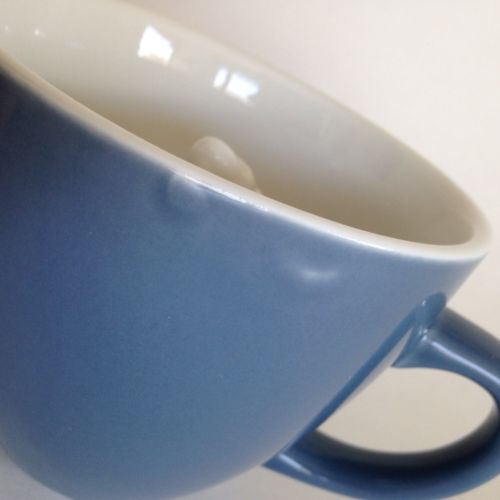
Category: mug